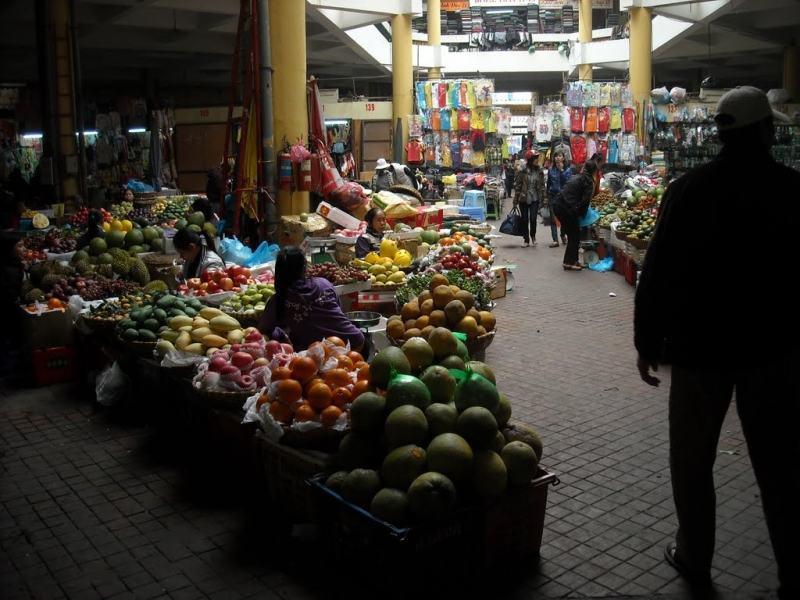
có một vài người đang di chuyển ở lối đi bên trong chợ